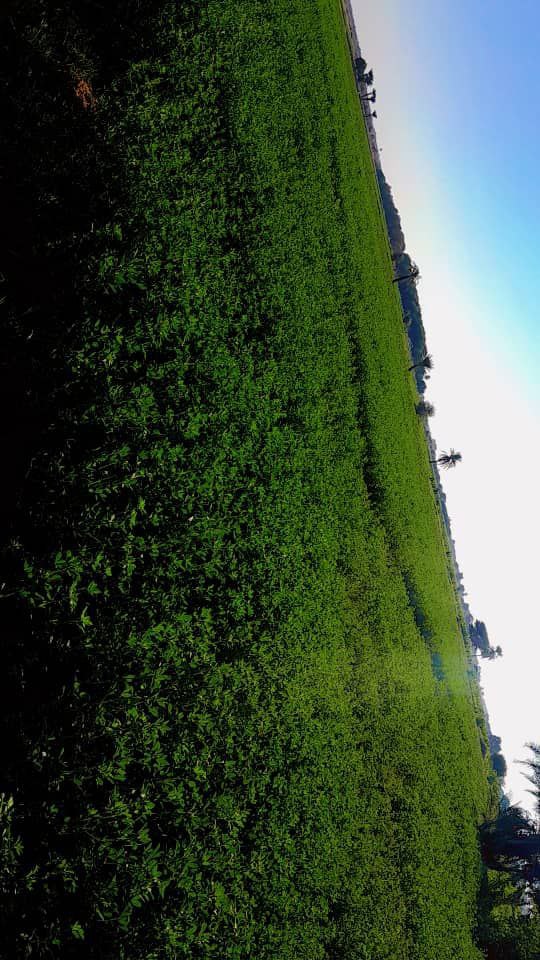
الوصف بالفصحى: حقل أخضر واسع ممتد
الوصف بالعامية السودانية: مزرعة خضراء كبيرة
التصنيف: Agriculture & Livestock